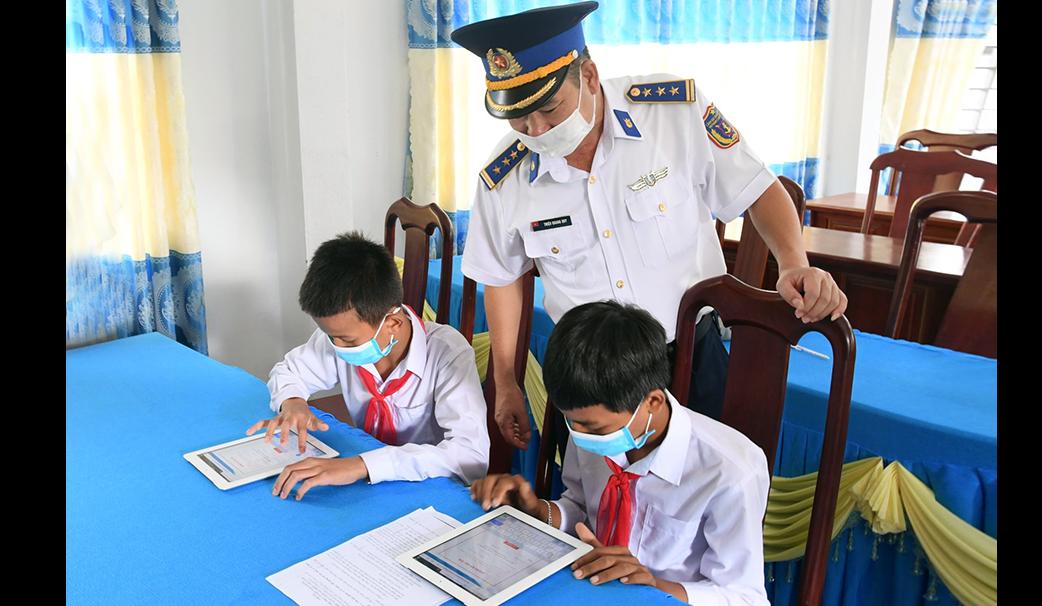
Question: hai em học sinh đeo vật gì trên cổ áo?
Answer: hai em ấy đeo khăn quàng